Vidyabhushana

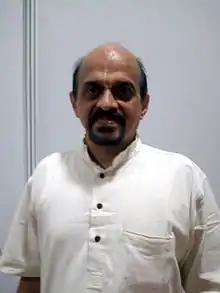

Vidyabhushana is a vocalist from Karnataka. He sings devotional songs, chiefly Haridasa compositions, and carnatic classical music. He has many albums to his credit, mainly devotional songs in Kannada, Tulu and has given concerts all over the world. His first album was titled "Dasara Padagalu" and the 100th titled "Tanu Ninnadu Jivana Ninnadu". Performing for more than 40 years, he has traveled to many countries including a tour across the United States in 1999., He was honoured with the title of Sangeetha Vidya Nidhi in 1994. He was also honoured the Doctorate by Hampi University.